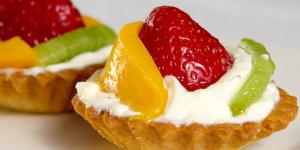
tartaletas de frutas con queso crema